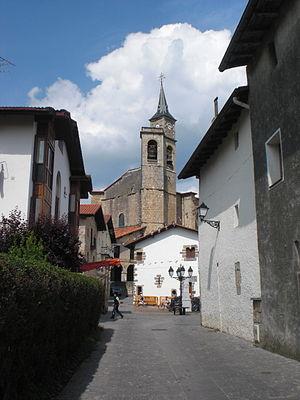
Asteasu est une commune du Guipuscoa dans la communauté autonome du Pays basque en Espagne.